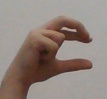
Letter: thal